U.S. Route 6 in New York

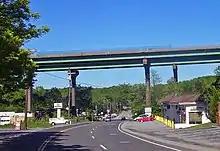
I-84 overpass north of Brewster

The portion of US 6 in New York east of Fort Montgomery was originally designated as part of NY 37 in the mid-1920s. NY 37 began at NY 17 (now NY 17M) in Monroe and followed what is now CR 105 and NY 32 east to Central Valley. From there, it continued to Fort Montgomery via Estrada Road and modern NY 293, NY 218, and US 9W. When the U.S. Numbered Highway System was created on November 11, 1926, there was a gap in US 6 between the New York–Pennsylvania border at Port Jervis and the Connecticut state line east of Brewster. The gap remained in the first official route log published by the American Association of State Highway Officials (AASHO) in 1927; however, US 6 now entered New York at Port Jervis and followed what is now US 209 northeast to Kingston, where the west half of US 6 ended at US 9W. The eastern half of US 6 still began at the Connecticut state line east of Brewster. In 1928, AASHO modified the definition of US 6, placing the route along a new alignment further south in the state in order to eliminate the gap in the designation. It now followed a previously unnumbered highway from Port Jervis to Slate Hill and overlapped with the preexisting NY 8 from Slate Hill to Middletown and NY 17 (modern NY 17M) between Middletown and Monroe. From Monroe to Brewster, US 6 replaced NY 37. The former routing of US 6 between Port Jervis and Kingston became US 6N. US 6 was realigned again to bypass the U.S. Military Academy to the south. Its former alignment through the grounds became NY 293.